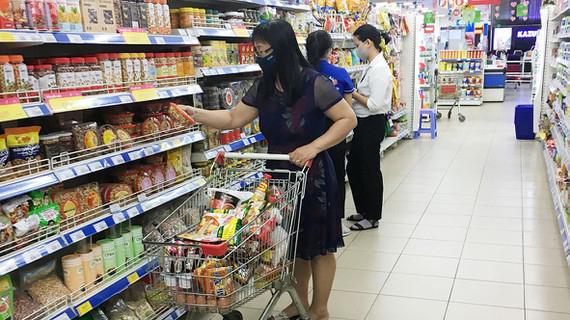
hai cô gái đứng nói chuyện cạnh nhau đang ở phía sau lưng người phụ nữ mặc đồ đen